Flapper

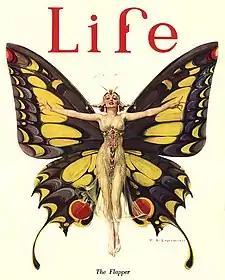
"Life Magazine" cover "The Flapper" by Frank Xavier Leyendecker, 2 February 1922

Flapper dresses were straight and loose, leaving the arms bare (sometimes no straps at all) and dropping the waistline to the hips. Silk or rayon stockings were held up by garters. Skirts rose to just below the knee by 1927, allowing flashes of leg to be seen when a girl danced or walked through a breeze, although the way they danced made any long loose skirt flap up to show their legs. To enhance the view, some flappers applied rouge to their knees. Popular dress styles included the robe de style. High heels also came into vogue at the time, reaching 2–3 inches (5–8 cm) high. Favored shoe styles were Mary Janes and T-straps in classic black, gold, silver, or nude shades.